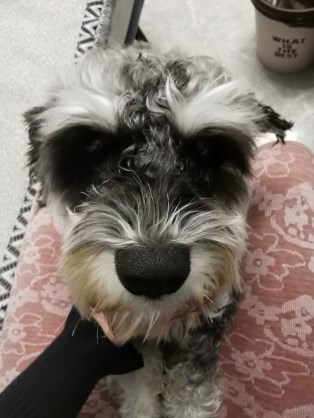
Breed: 2342-n000102-miniature_schnauzer